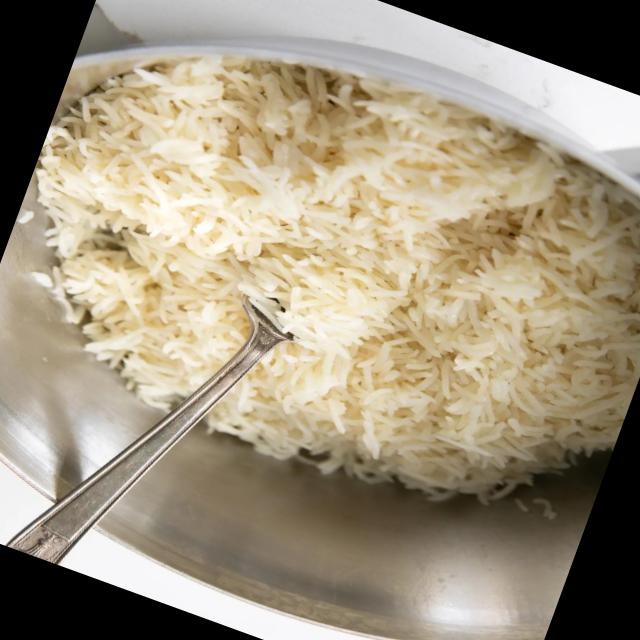
Dish: white_rice